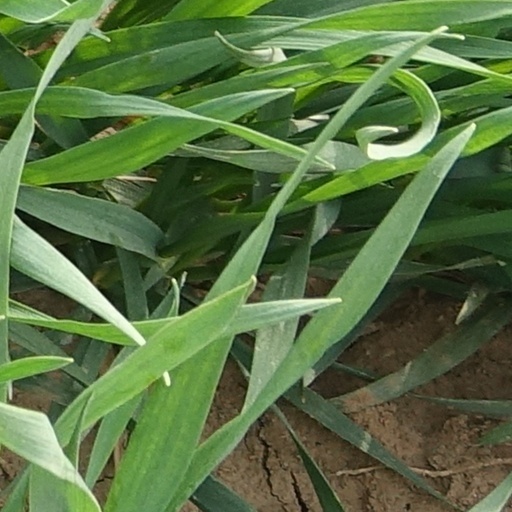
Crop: wheat